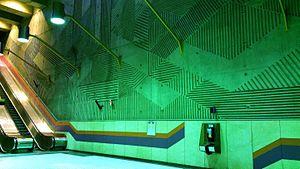
Bas-reliefs d'Antoine Lamarche dans la station Verdun du métro de Montréal
L'art dans le métro de Montréal est présent sous la forme d'une centaine d'œuvres d'art permanentes installées à l’intérieur et aux abords des différentes stations. En 2016, le métro compte des œuvres distribuées dans 55 des 68 stations du réseau.